Dying Gaul

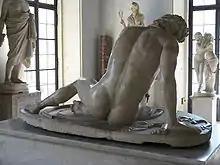
Back of the sculpture.

"The Dying Gaul" statue is thought to have been re-discovered in the early 17th century during excavations for the building of the Villa Ludovisi (commissioned by Cardinal Ludovico Ludovisi, nephew of Pope Gregory XV), on the site of the ancient Gardens of Sallust on the Pincian Hill in Rome. Many other antiquities (most notably the "Ludovisi Throne") were subsequently discovered on the site in the late 19th century when the Ludovisi's estate was redeveloped and built over. The "Dying Gaul" was first recorded in a 1623 inventory of the collections of the Ludovisi family and in 1633 was in the "Palazzo Grande", part of the Villa Ludovisi. Pope Clement XII (ruled 1730–1740) acquired it for the Capitoline collections. It was later taken by Napoleon's forces under the terms of the Treaty of Tolentino and was displayed with other Italian works of art in the Louvre Museum until 1816 when it was returned to Rome.